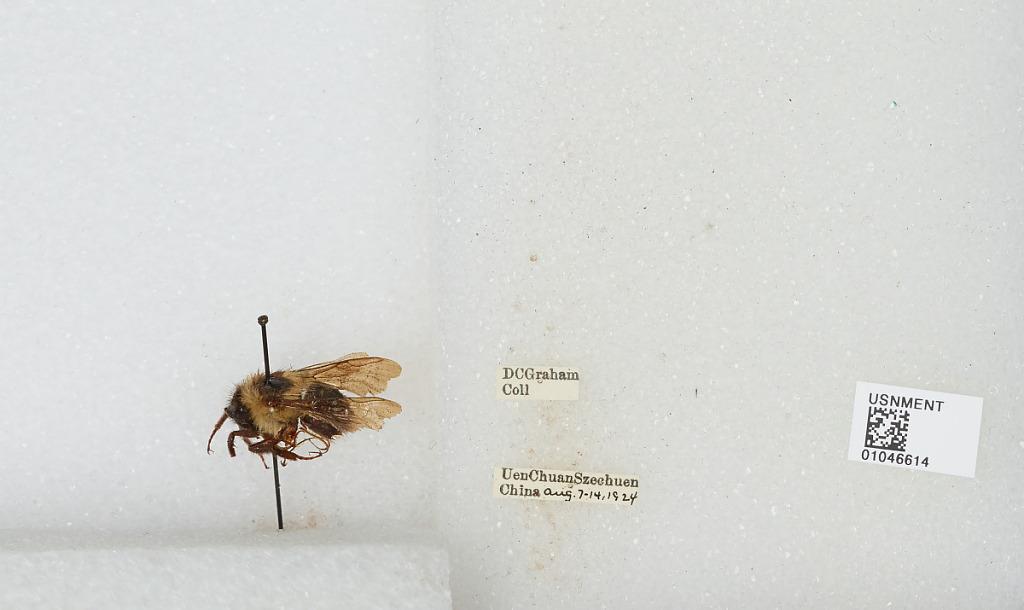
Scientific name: Bombus sp.
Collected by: D. Graham
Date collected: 1924-8-7
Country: China
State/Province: Sichuan
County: Wenchuan Xian